Cole Stratton

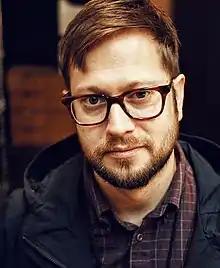
Stratton in 2020

Cole Stratton (born September 21, 1976) is an American actor, comedian, podcaster, writer and producer, best known as one of the Co-Founders of SF Sketchfest, the San Francisco Comedy Festival and the co-host of the Pop My Culture Podcast.